Kenneth Lonergan

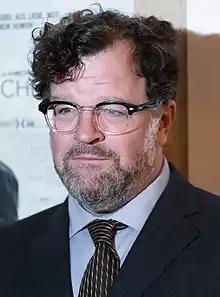
Lonergan at the Vienna International Film Festival in 2016.

Kenneth Lonergan (born October 16, 1962) is an American playwright, screenwriter and film director, and actor. He is known for his works which explore complex emotional and interpersonal dynamics. He has received several awards including an Academy Award and a BAFTA Award as well as nominations for three Golden Globe Awards, a Pulitzer Prize, a Laurence Olivier Award, and three Tony Awards.